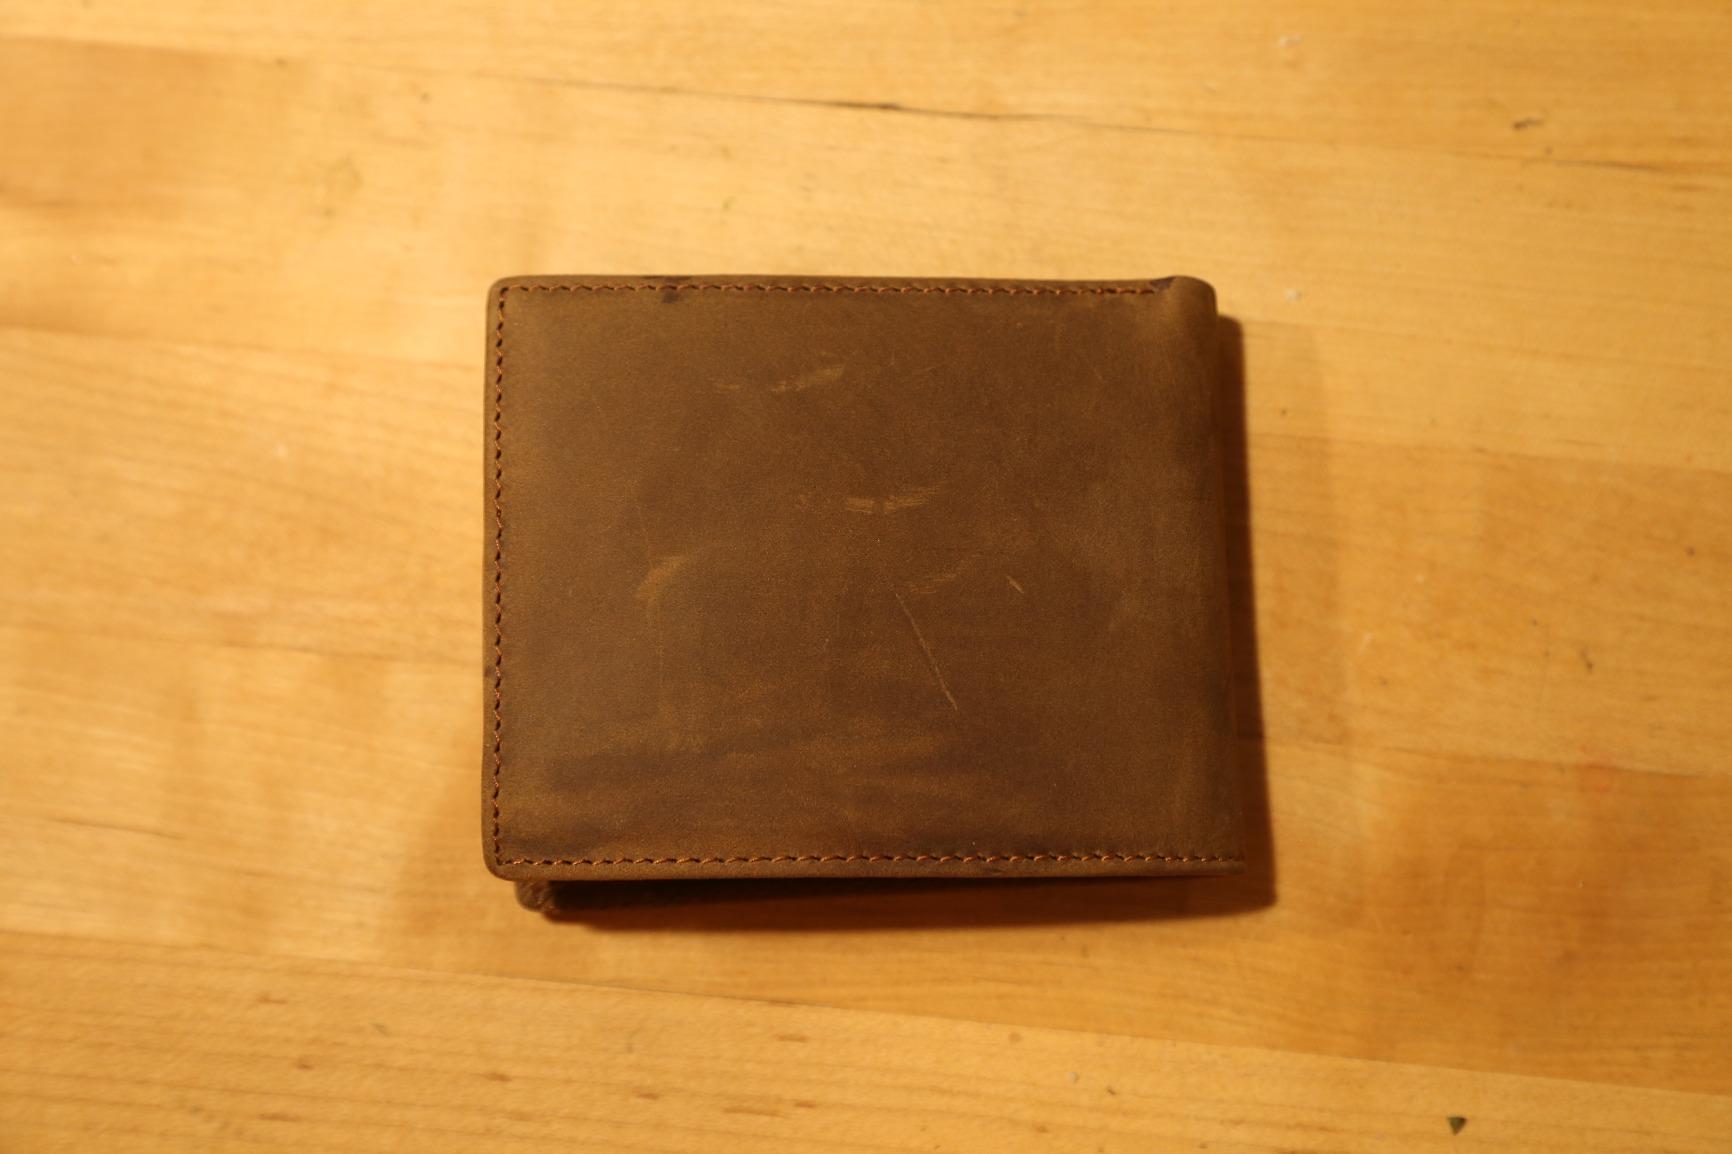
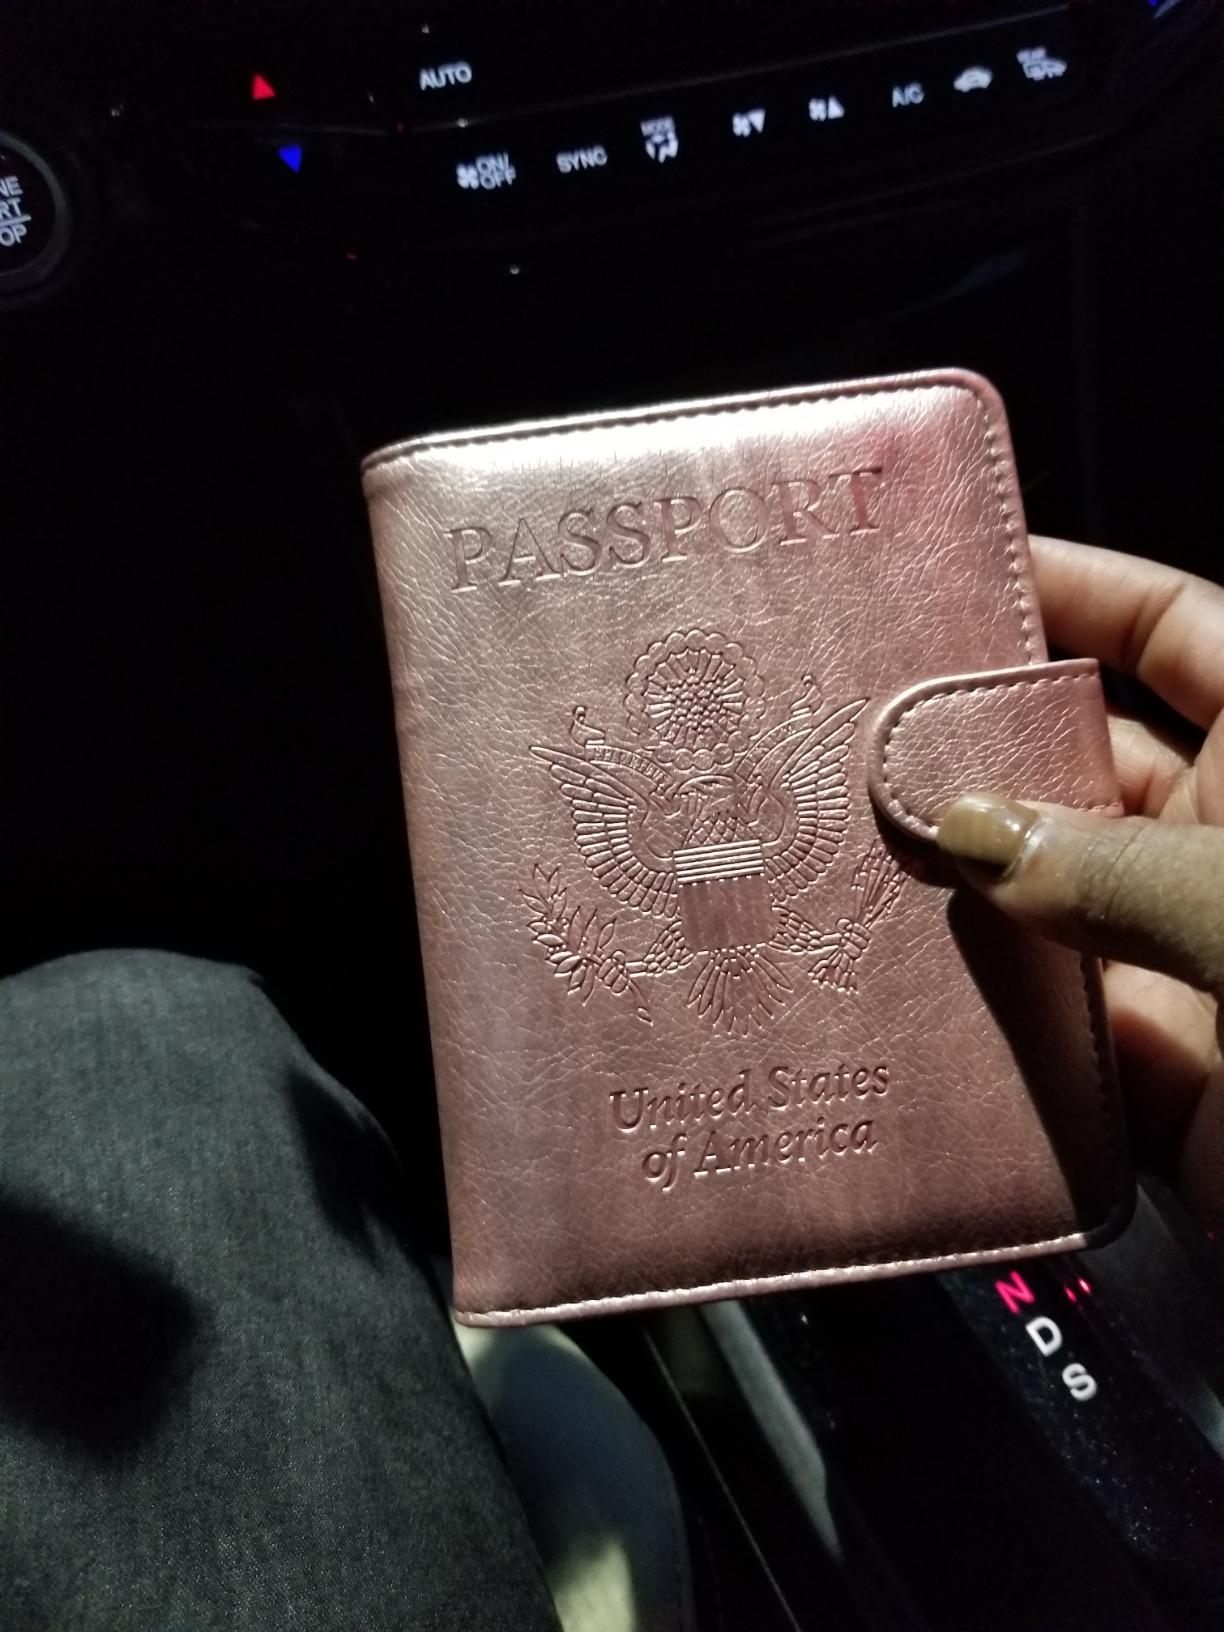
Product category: accessories_wallet
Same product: no